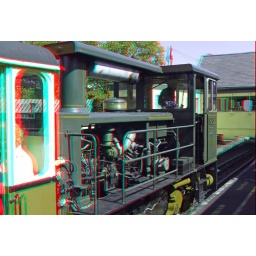
Diesel Locomotive 11 Snowdon Mountain railway Llanberis in anaglyph 3D stereo red cyan glasses to view